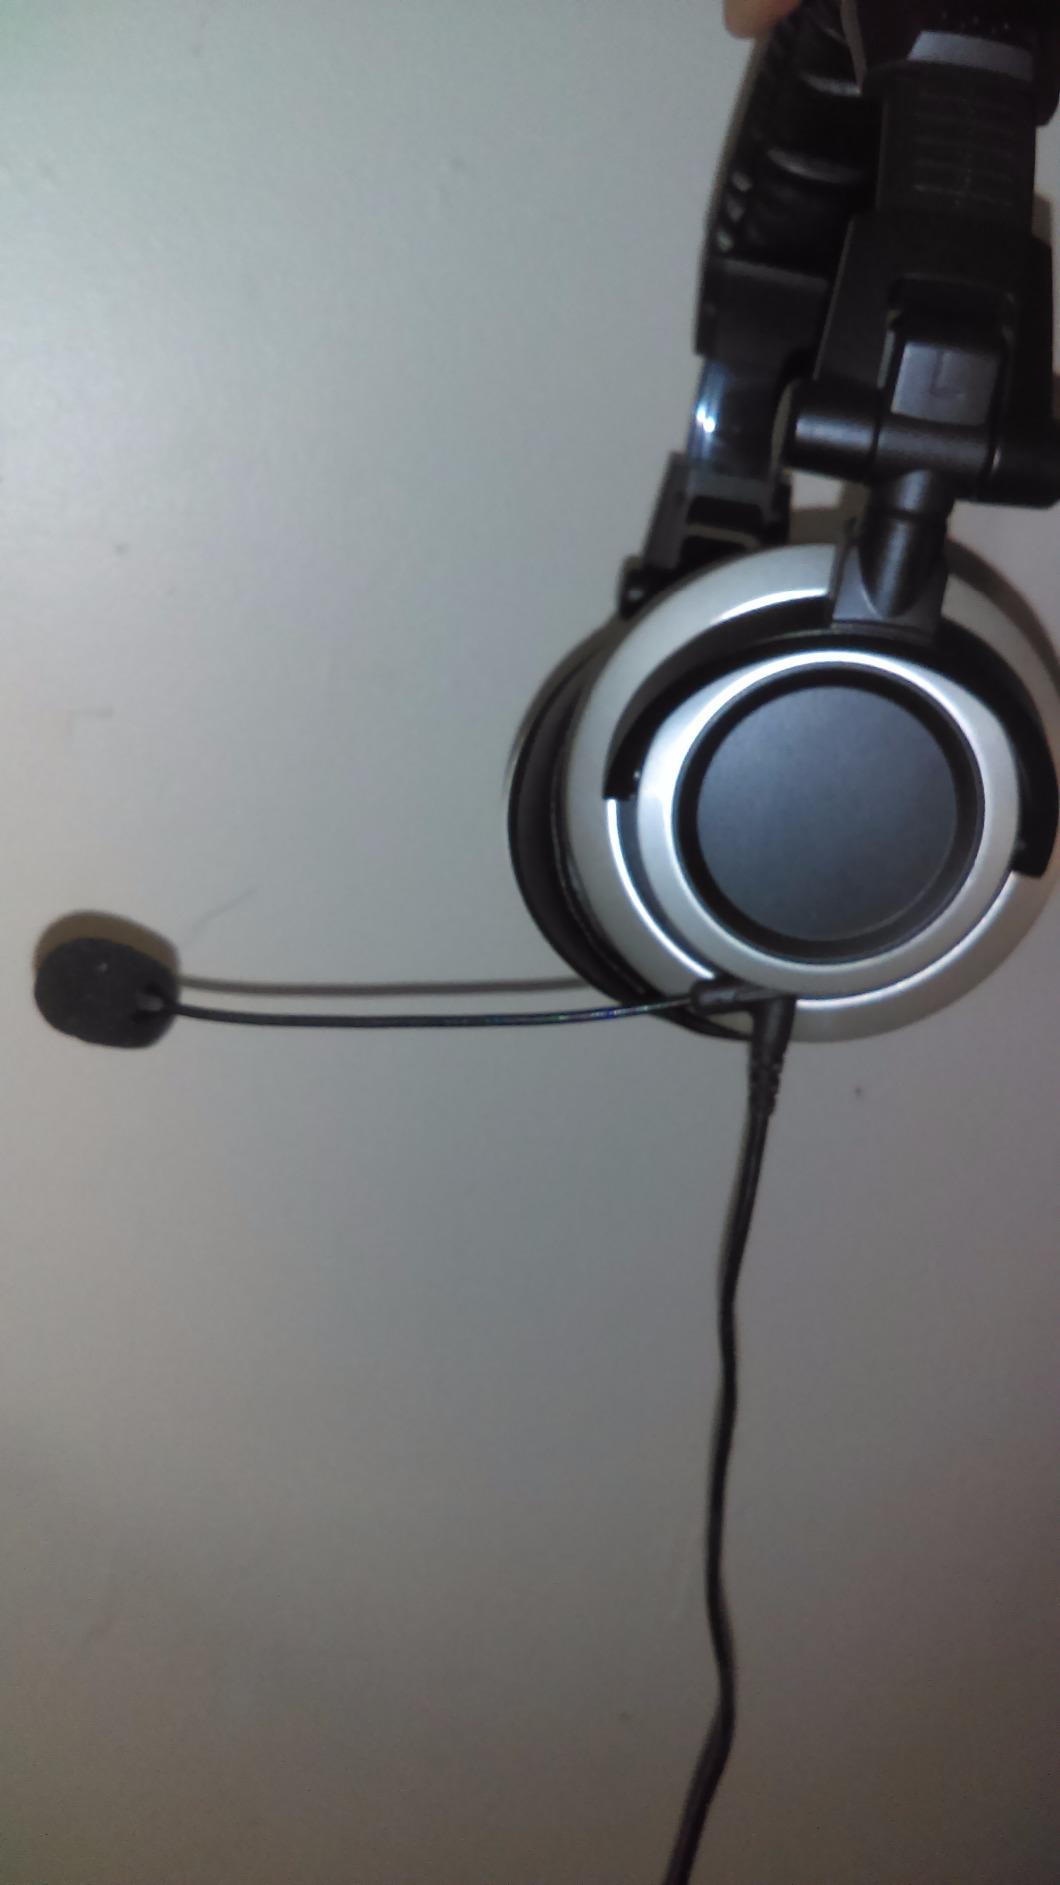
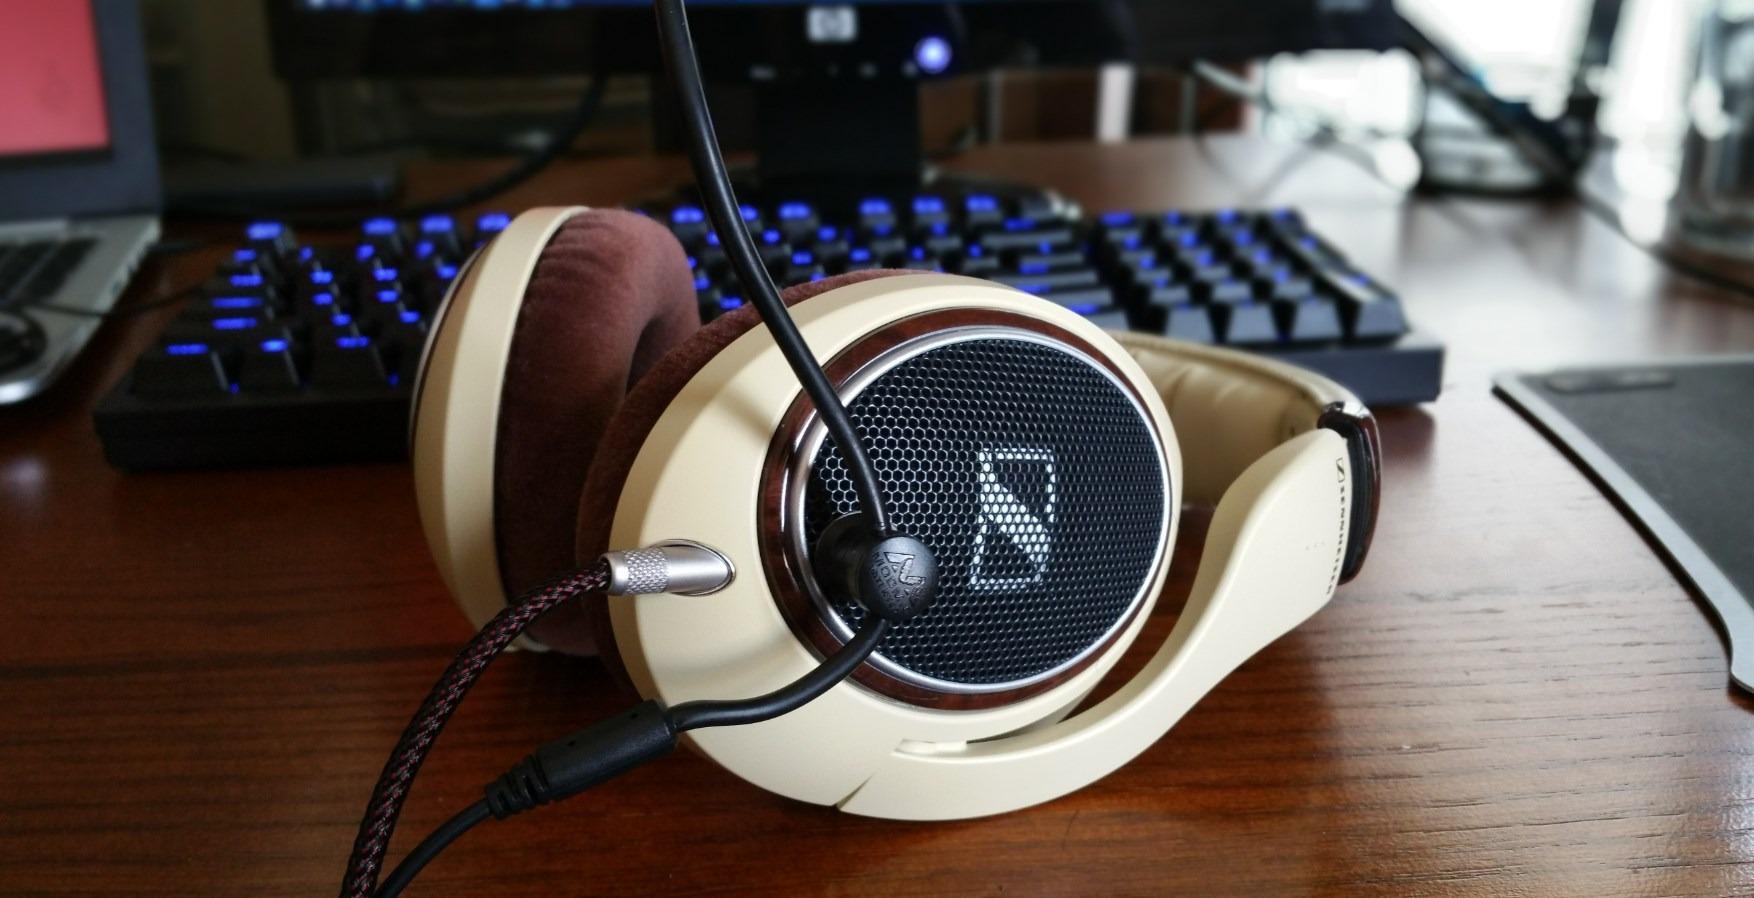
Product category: headphones
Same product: no